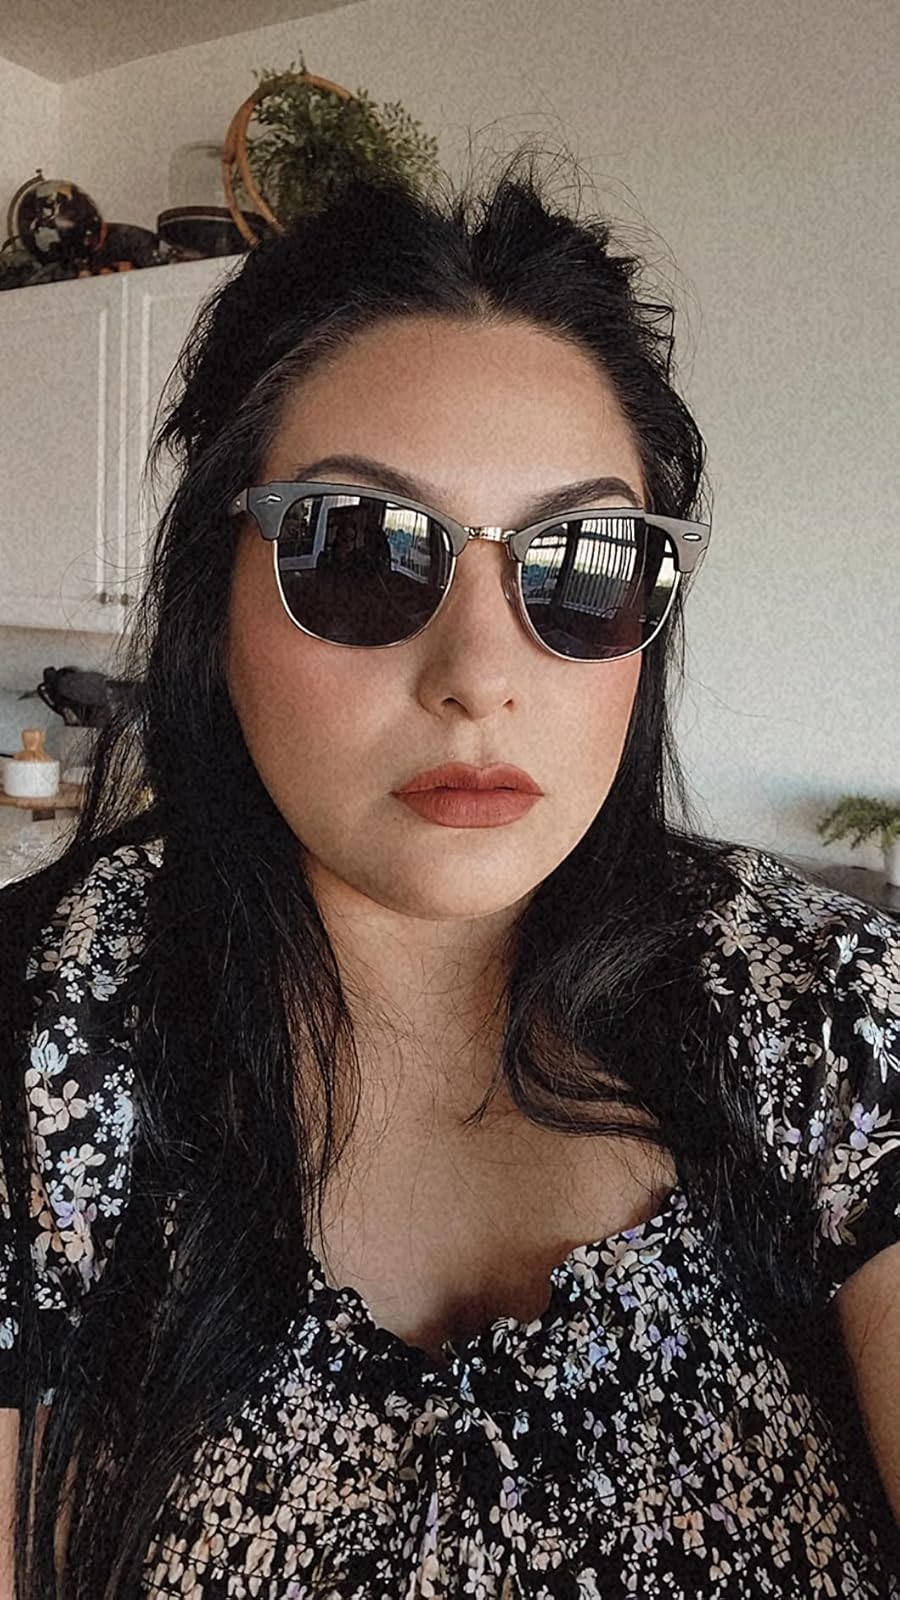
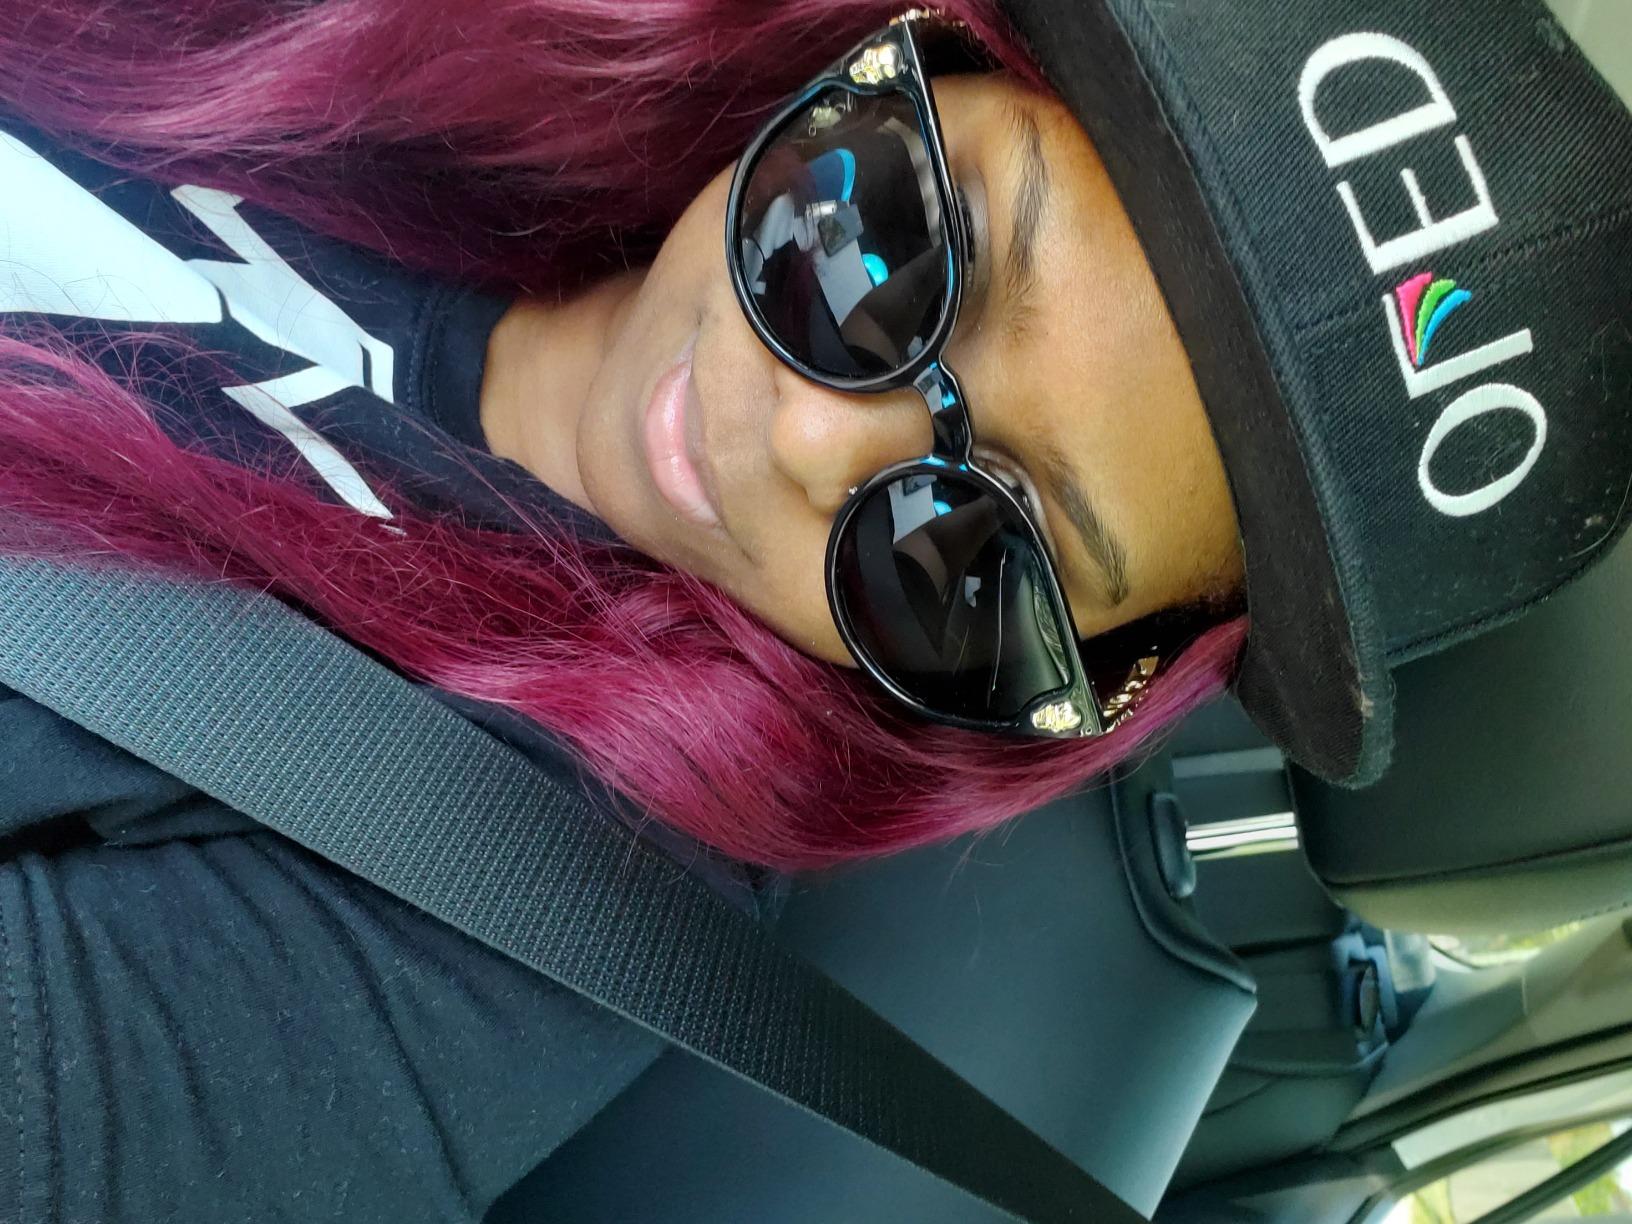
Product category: accessories_sunglasses
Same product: no